Describe the emotion expressed in this image:  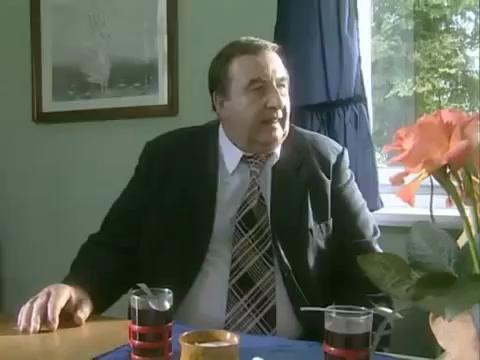
This person displays Suffering, valence and arousal with high intensity.